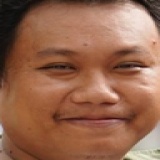
diễn viên Bảo Suzu